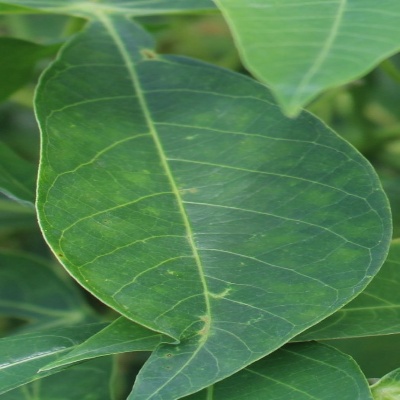
Crop: Cassava
Condition: green mite